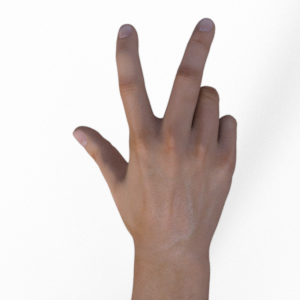
Label: scissors